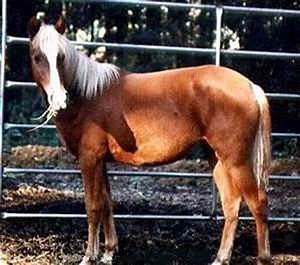
Label: cavallo